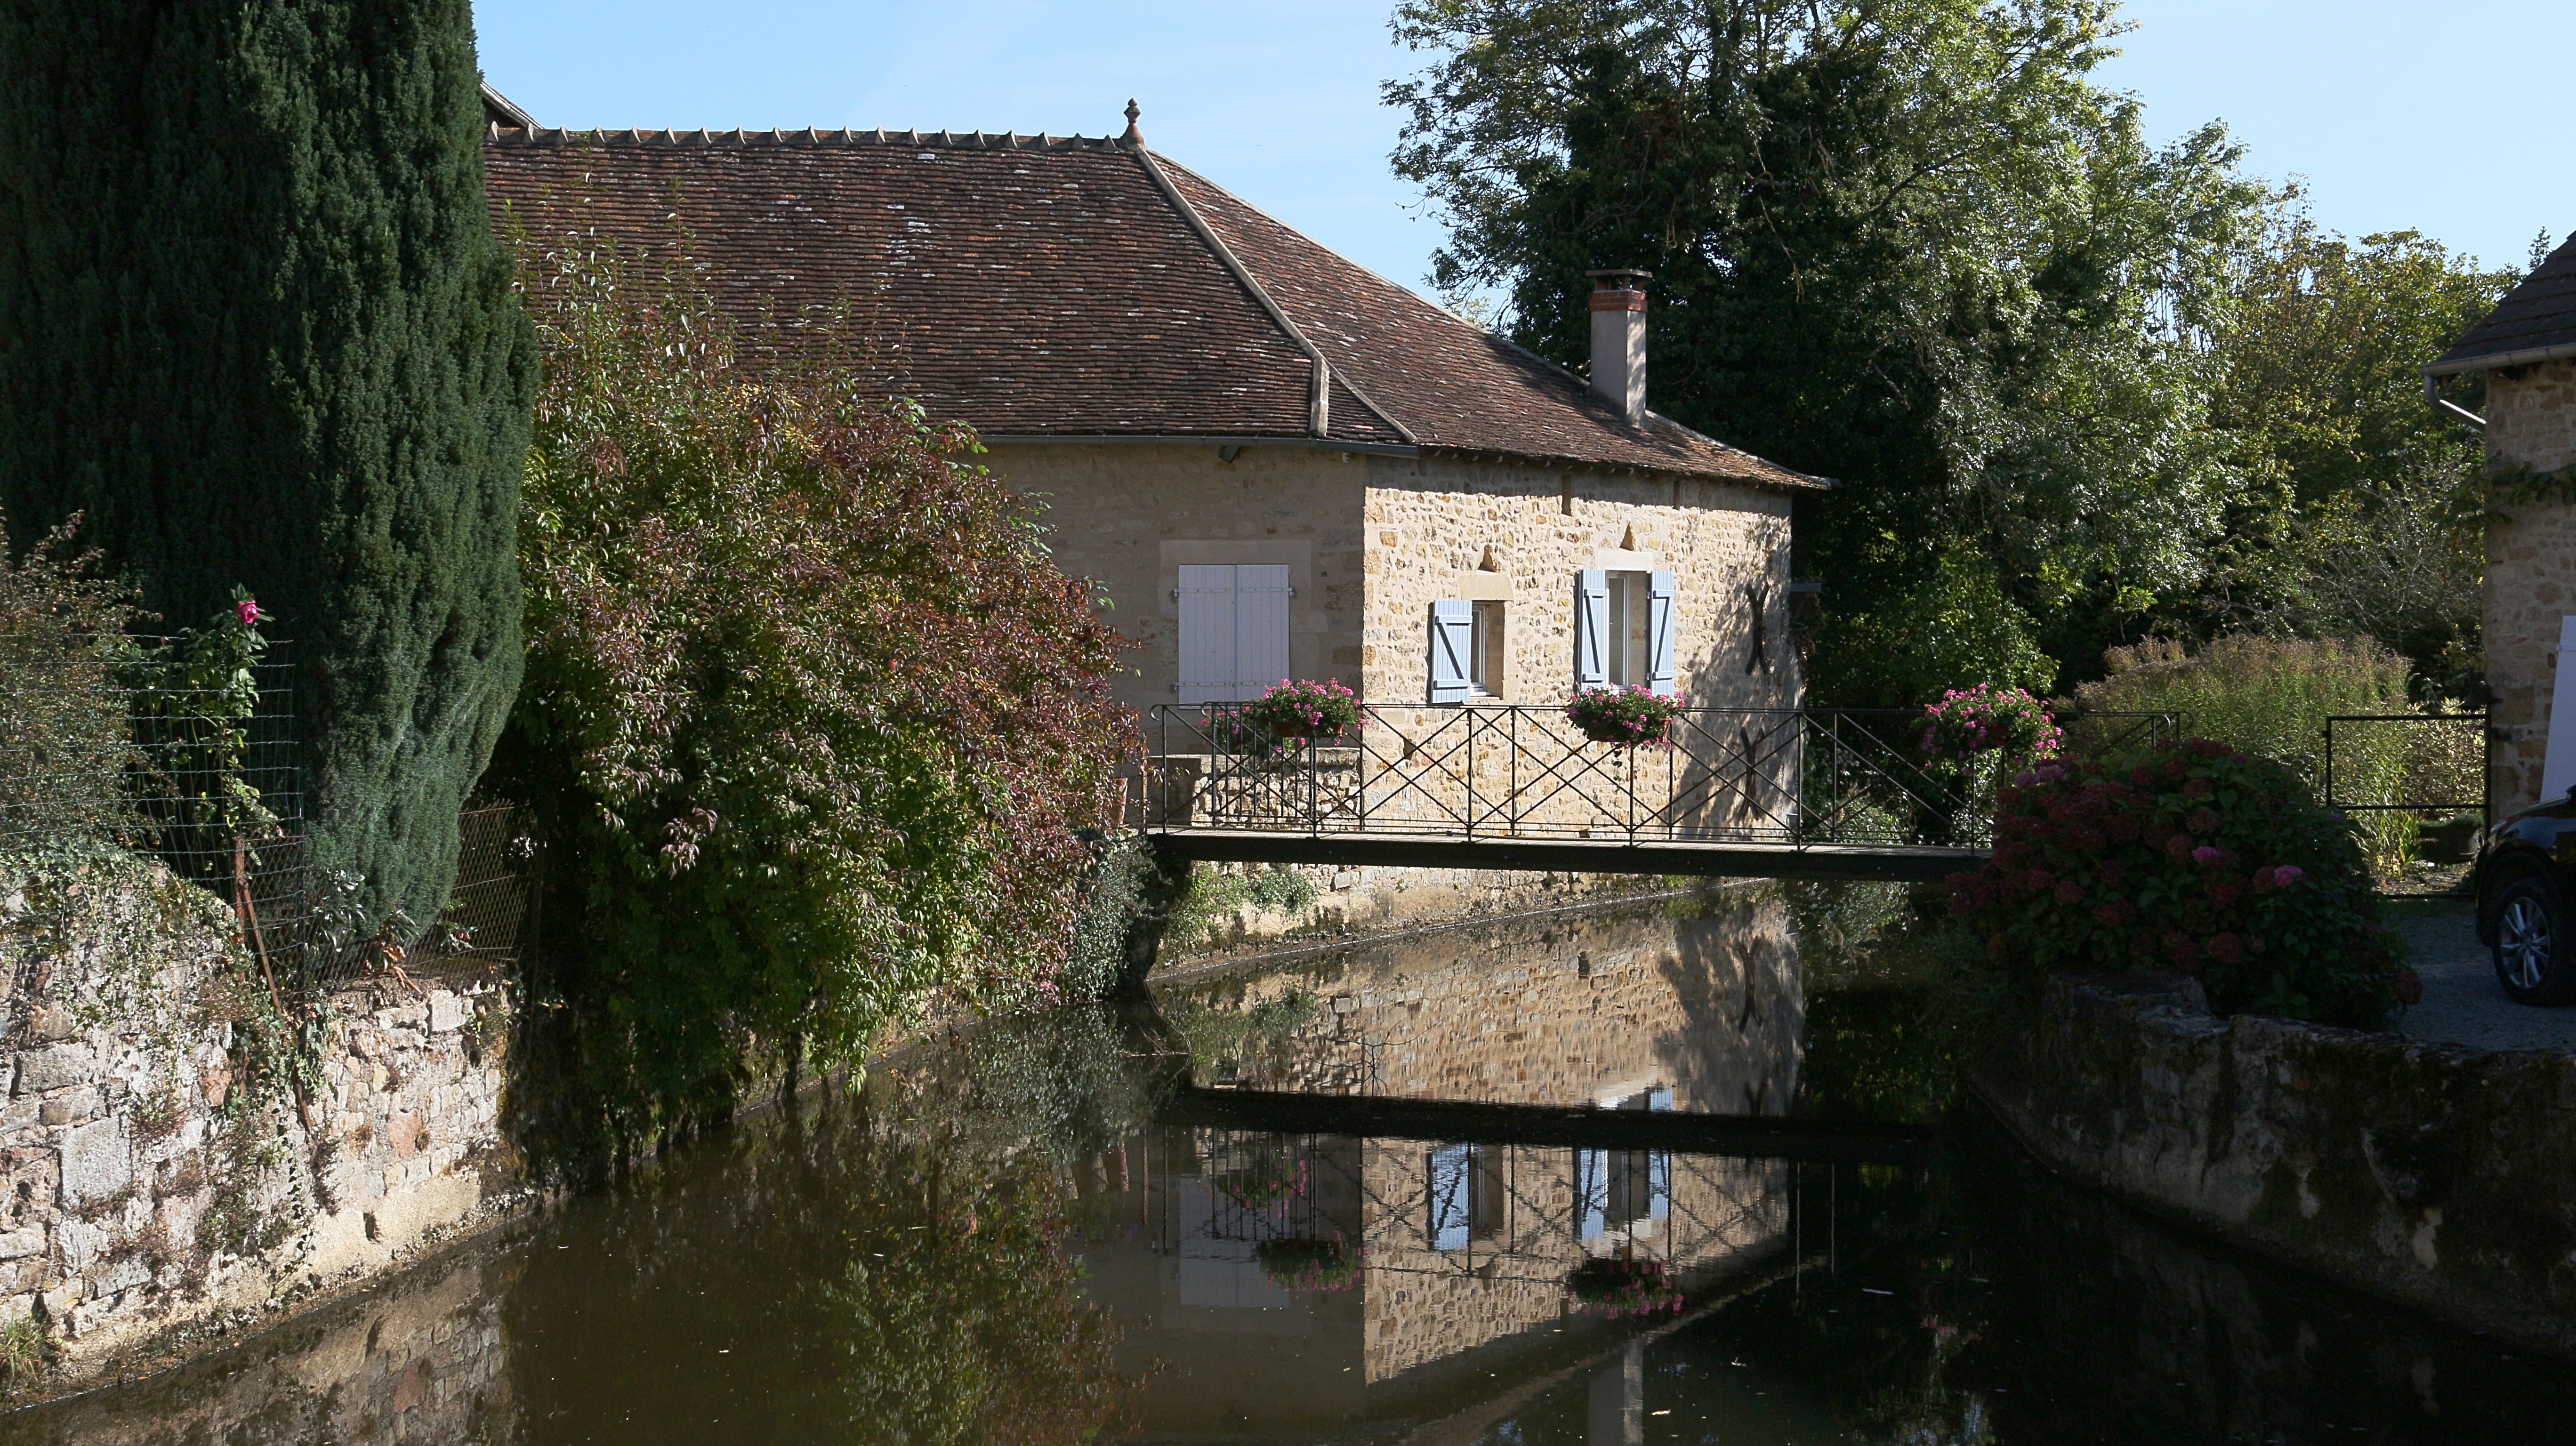
water, sky, house, building, chateau, river, canal, village, reflection, cottage, blue, waterway, mill, reflections, estate, moat, rural area, water courses, morvan, engilbert